IBM System/360 Model 20

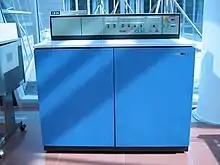
Another IBM System/360 Model 20 CPU.

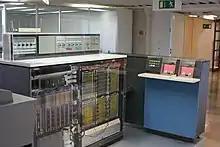
An IBM System/360 Model 20 (with front panels removed), with IBM 2560 MFCM (Multi-Function Card Machine) at right

The Model 20 was available with six memory sizes: 4, 8, 12, 16, 24 and 32 KB. As in other models of System/360, memory is byte-addressable. It has eight 16-bit general purpose registers numbered R8 through R15 which can be used in computations as base registers. All of memory is also directly addressable through a feature, called direct addressing, that combines the twelve-bit displacement and the low-order bits of what would normally be the base register field of the instruction (R0-R7) to form a combined fifteen bit address. No storage protection is provided, except for the low 144 bytes of "protected area".